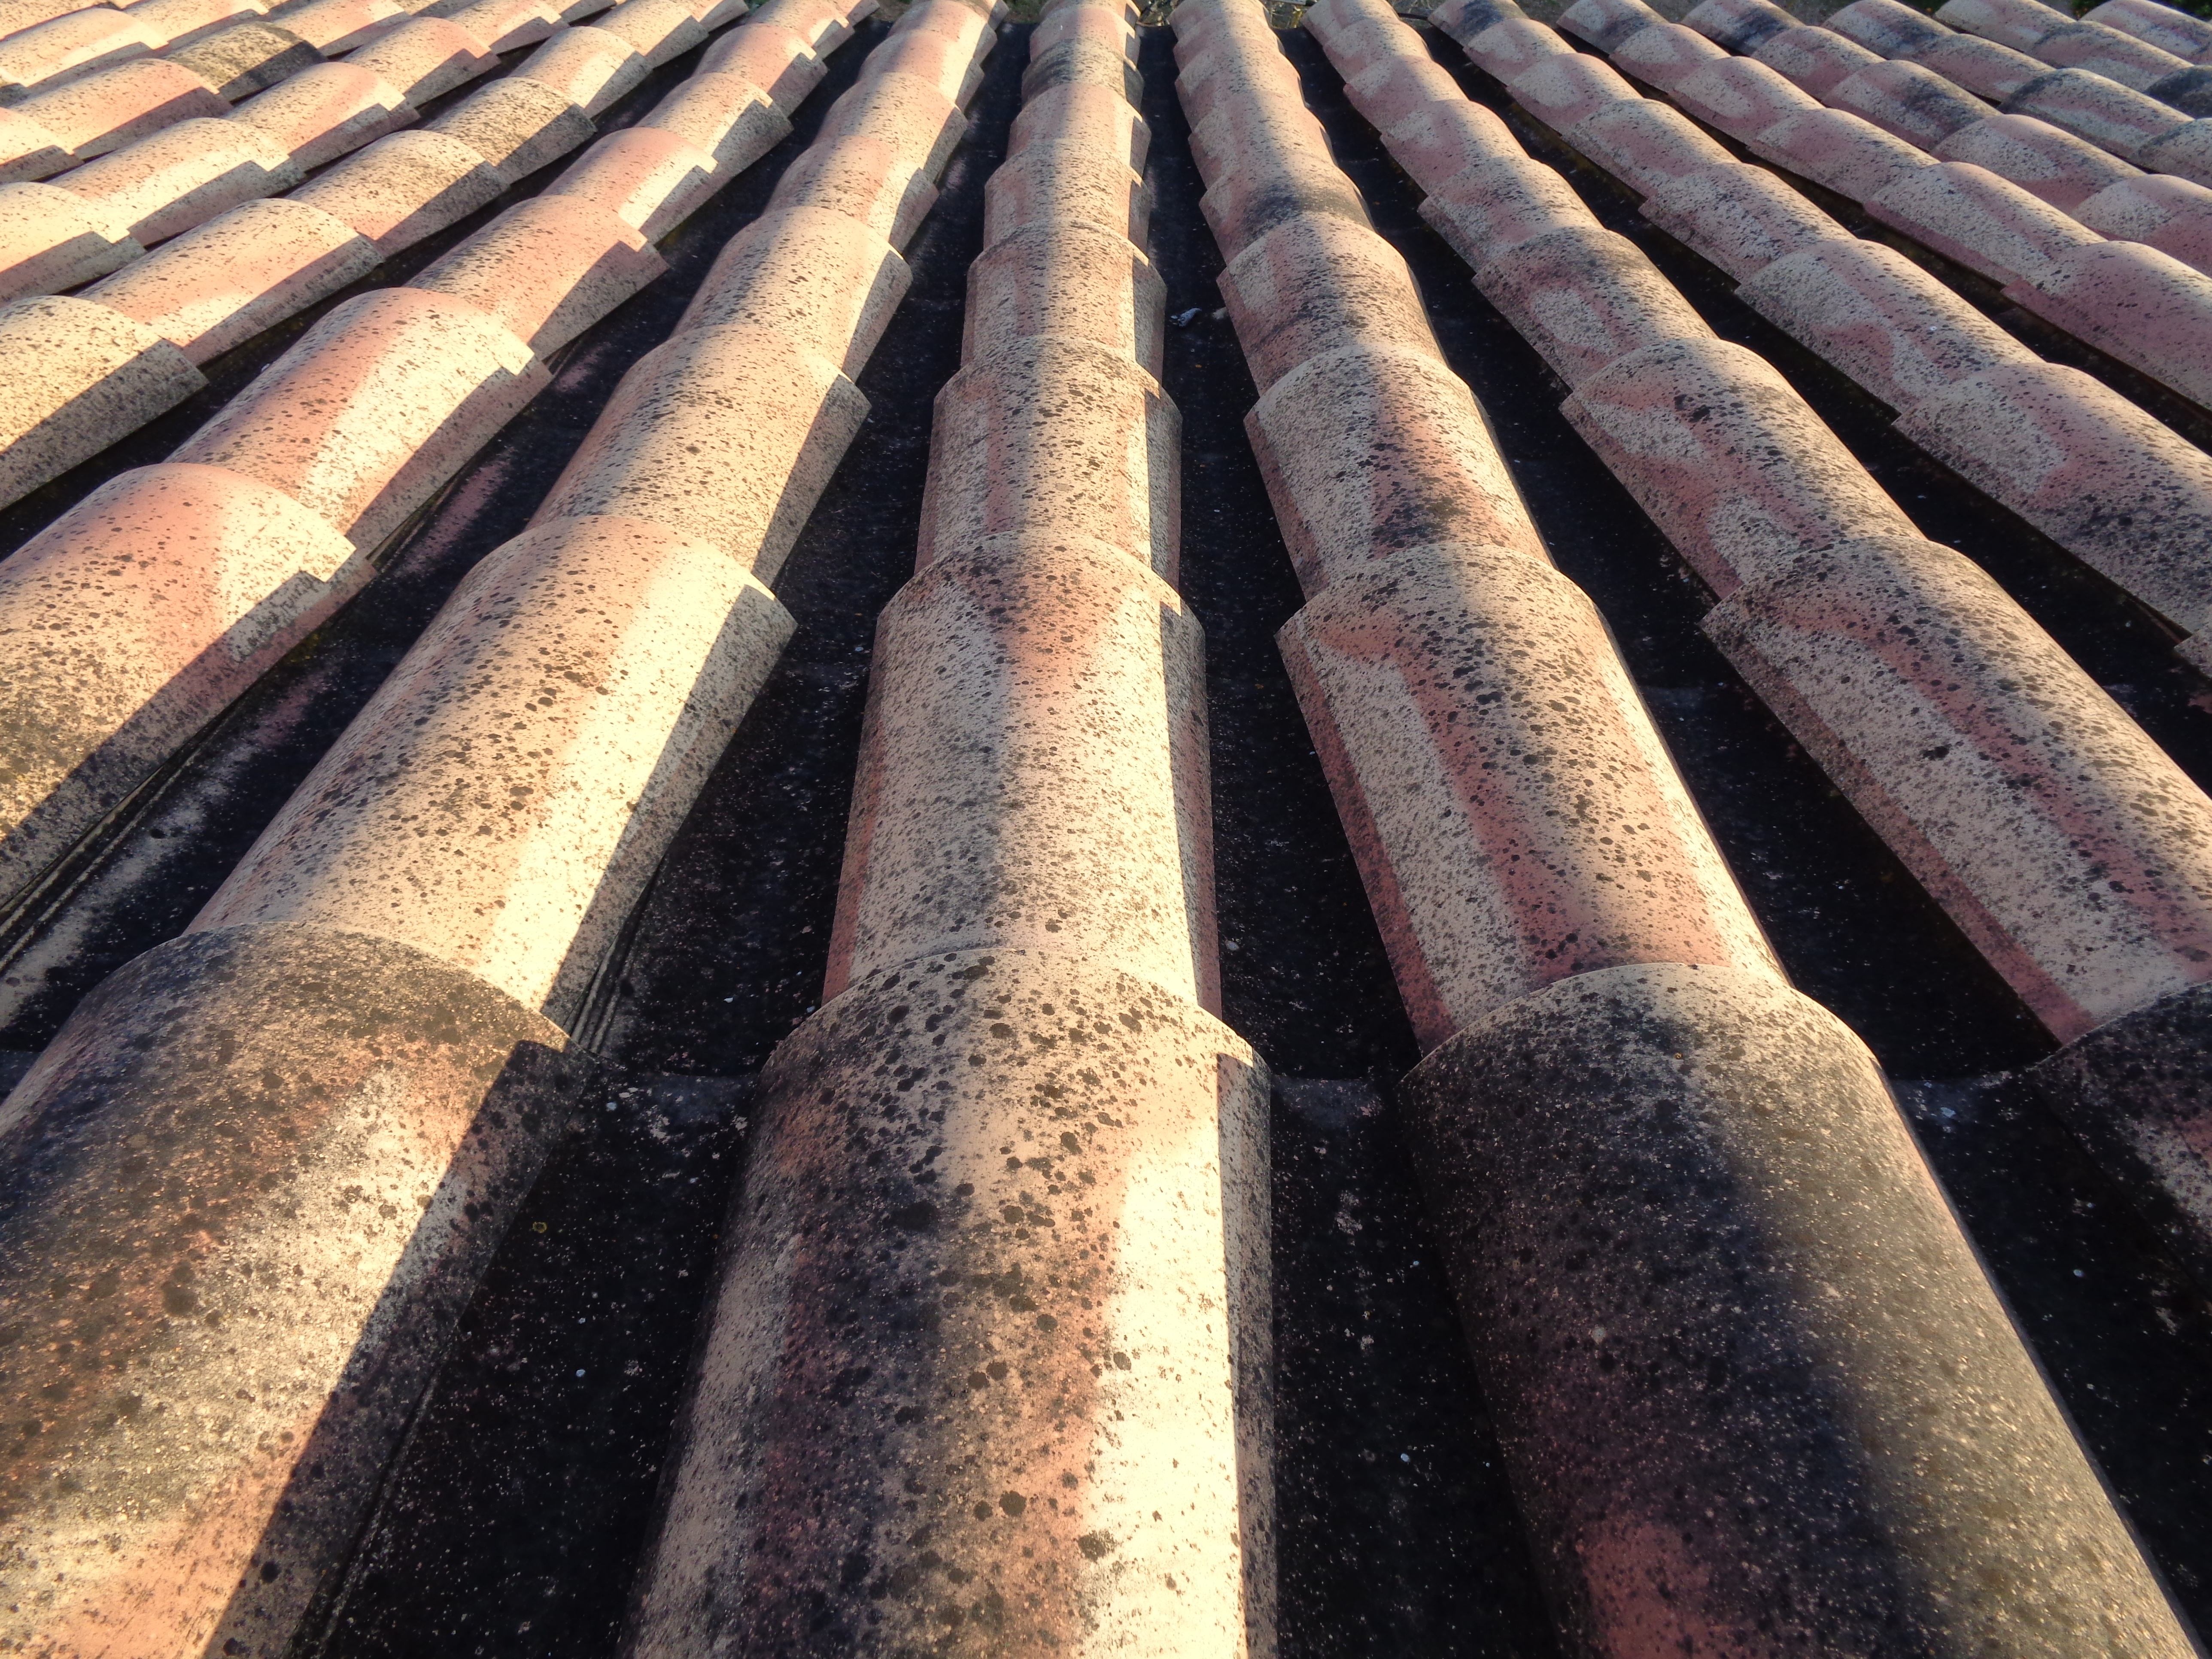
wood, track, roof, asphalt, construction, line, soil, material, texas, shape, road surface, arab tiles